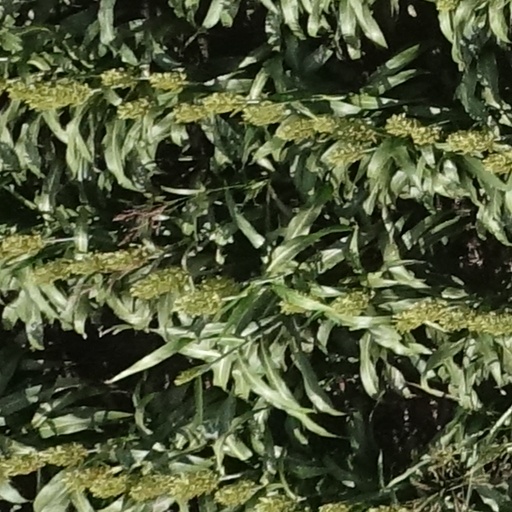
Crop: sorghum